Wilhelm Stein

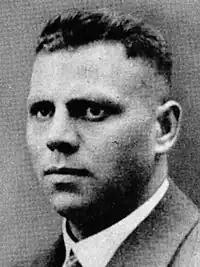
Only known photo of Stein, taken some point before his execution.

Wilhelm Stein (May 15, 1895 – June 16, 1944) was a German engineer, a Jewish resistance fighter, and Holocaust victim.